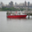
Label: ship